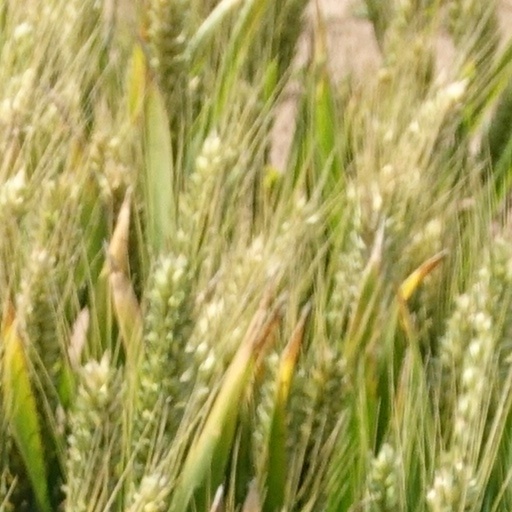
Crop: wheat